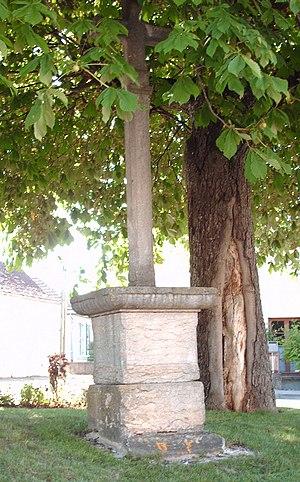
Calvaire de la place Saint-Eloi
Perrigny-lès-Dijon est une commune française appartenant à Dijon Métropole située dans le département de la Côte-d'Or en région Bourgogne-Franche-Comté. Ses habitants sont les Patriniennes et les Patriniens.